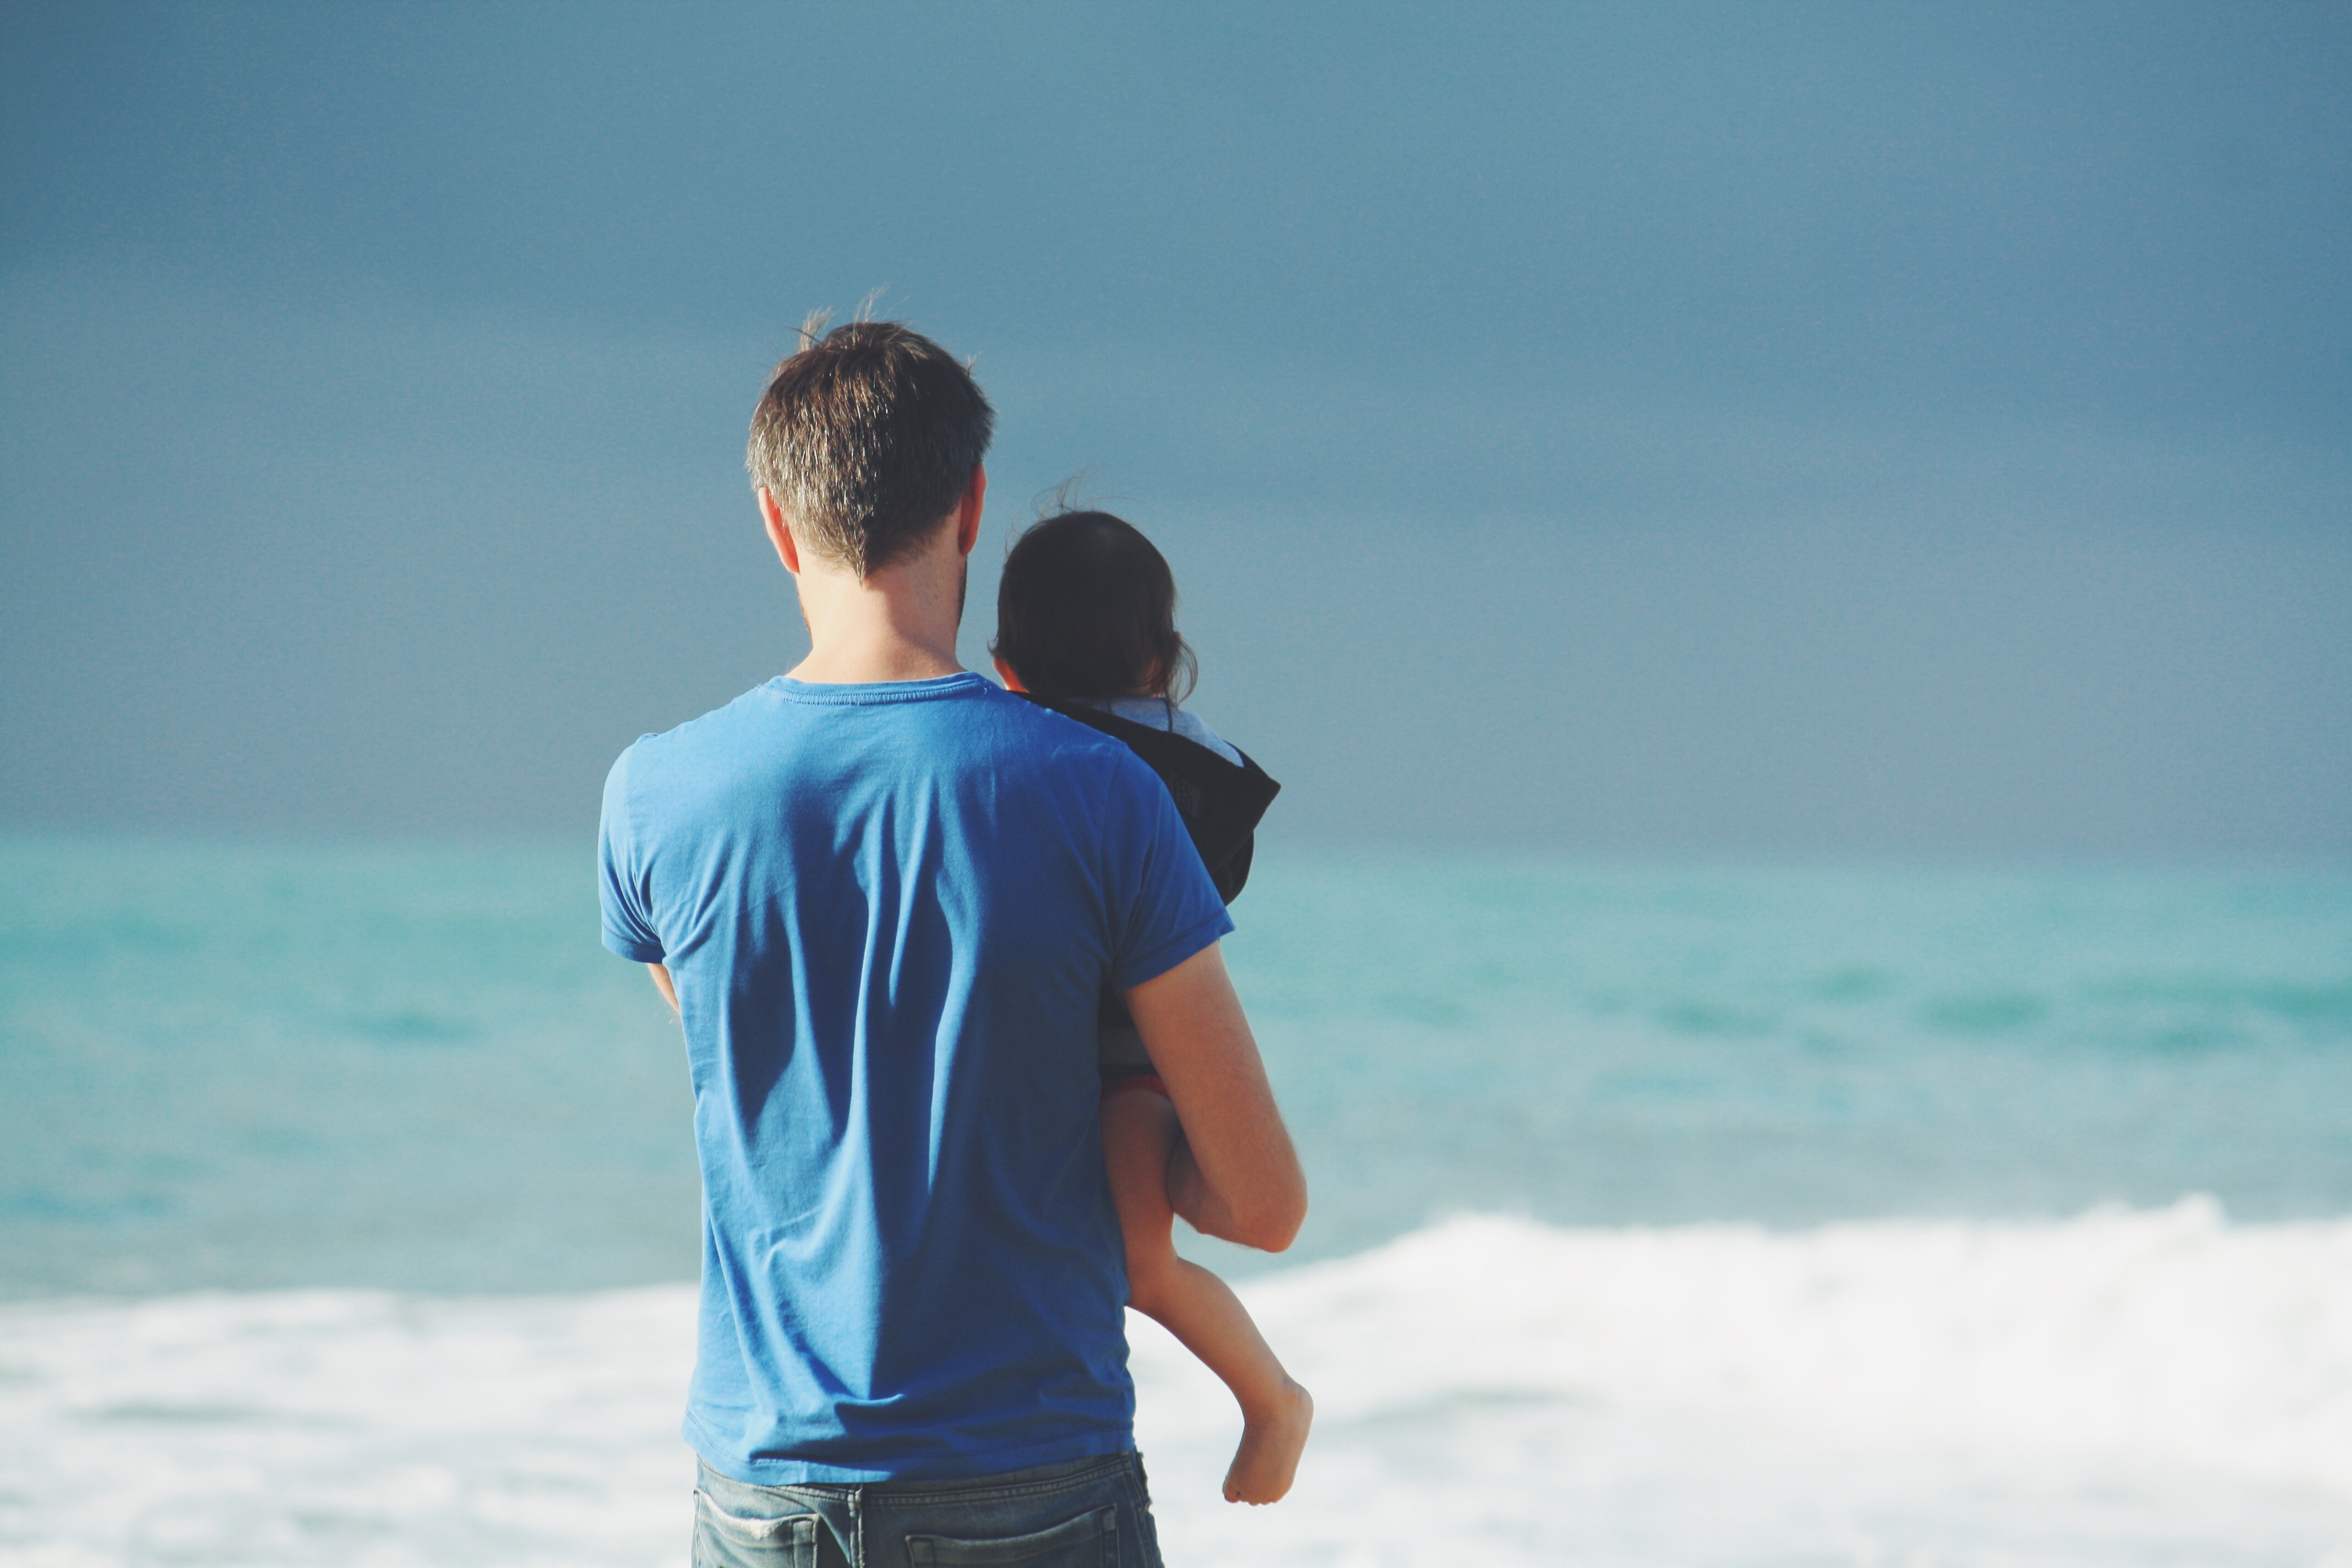
man, beach, sea, coast, ocean, people, girl, wave, kid, tide, summer, vacation, male, paradise, father, blue, lady, dad, waves, happy, relationship, toddler, scene, uncle, adult, daughter, sister, brother, parenting, interaction, father's day, father daughter, parental